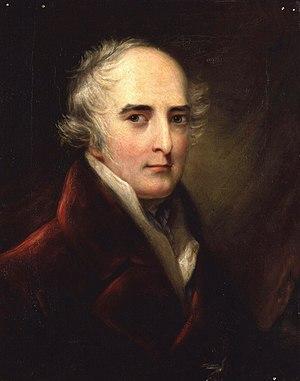
Richard Colley Wesley, 1ᵉʳ marquis de Wellesley, comte de Mornington, joua un rôle majeur dans la colonisation britannique de l'Inde.